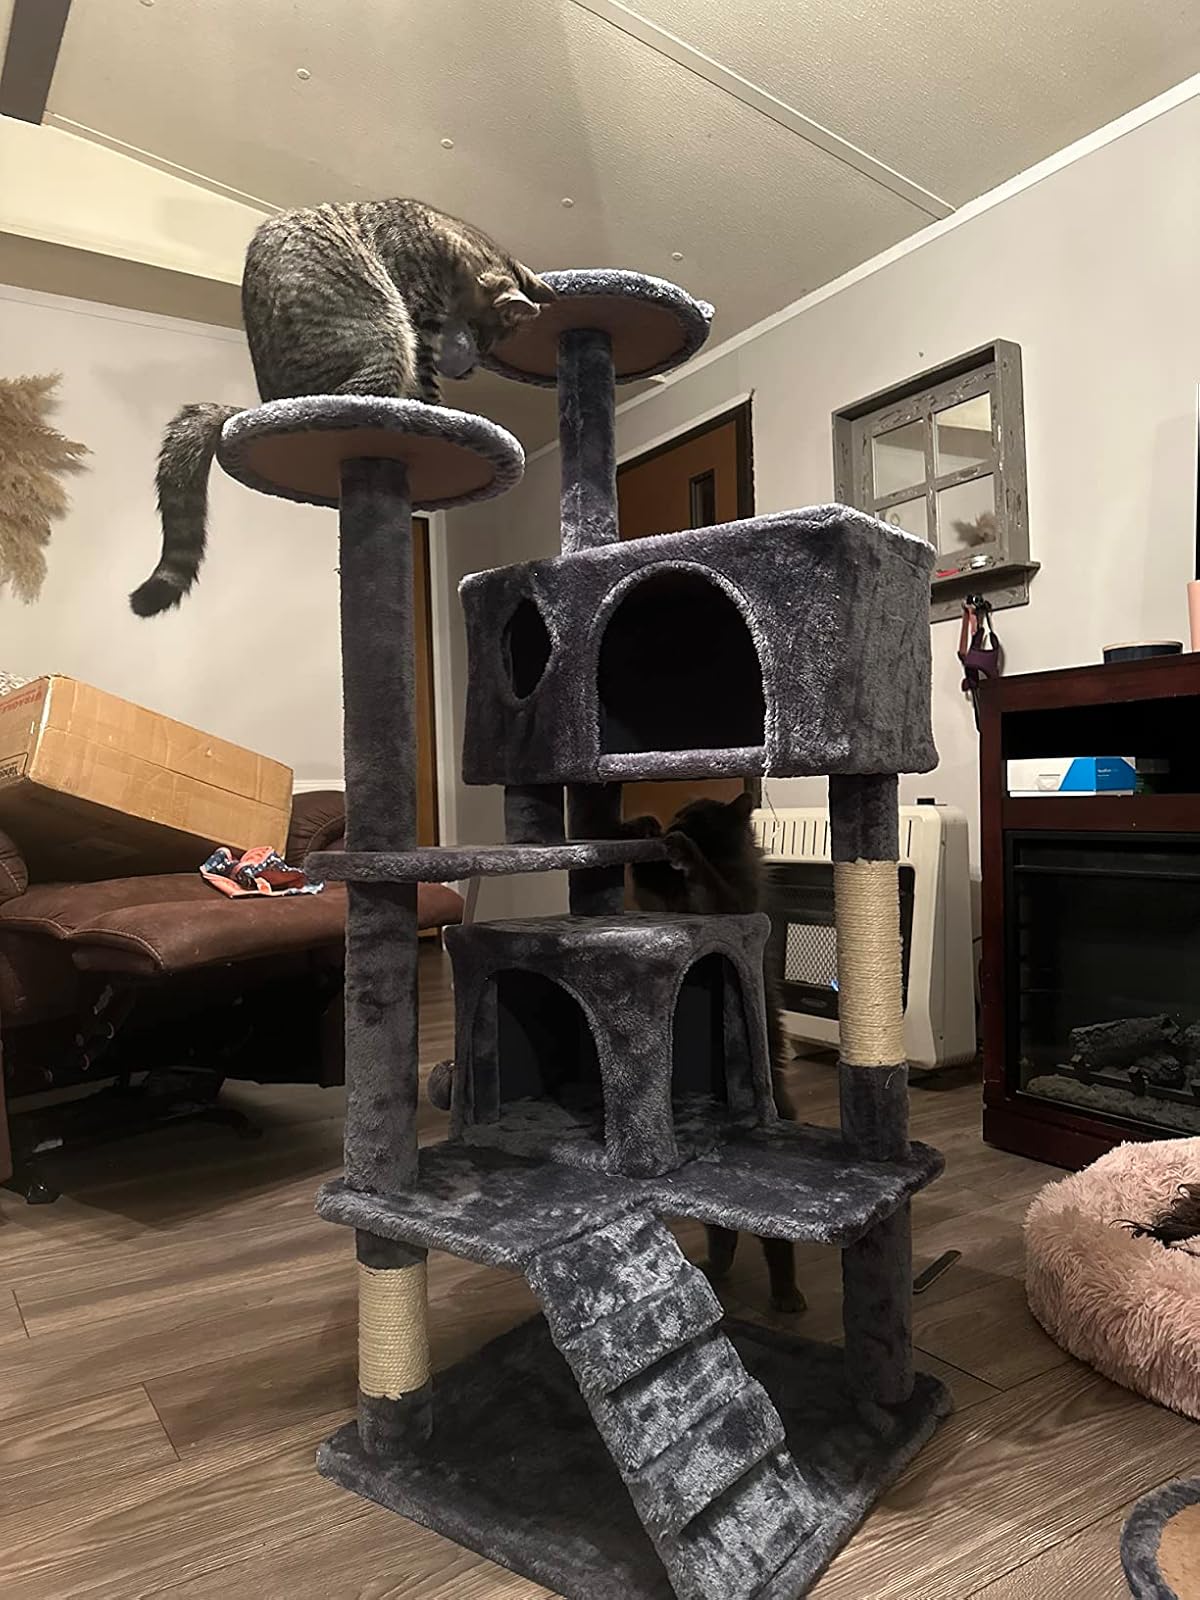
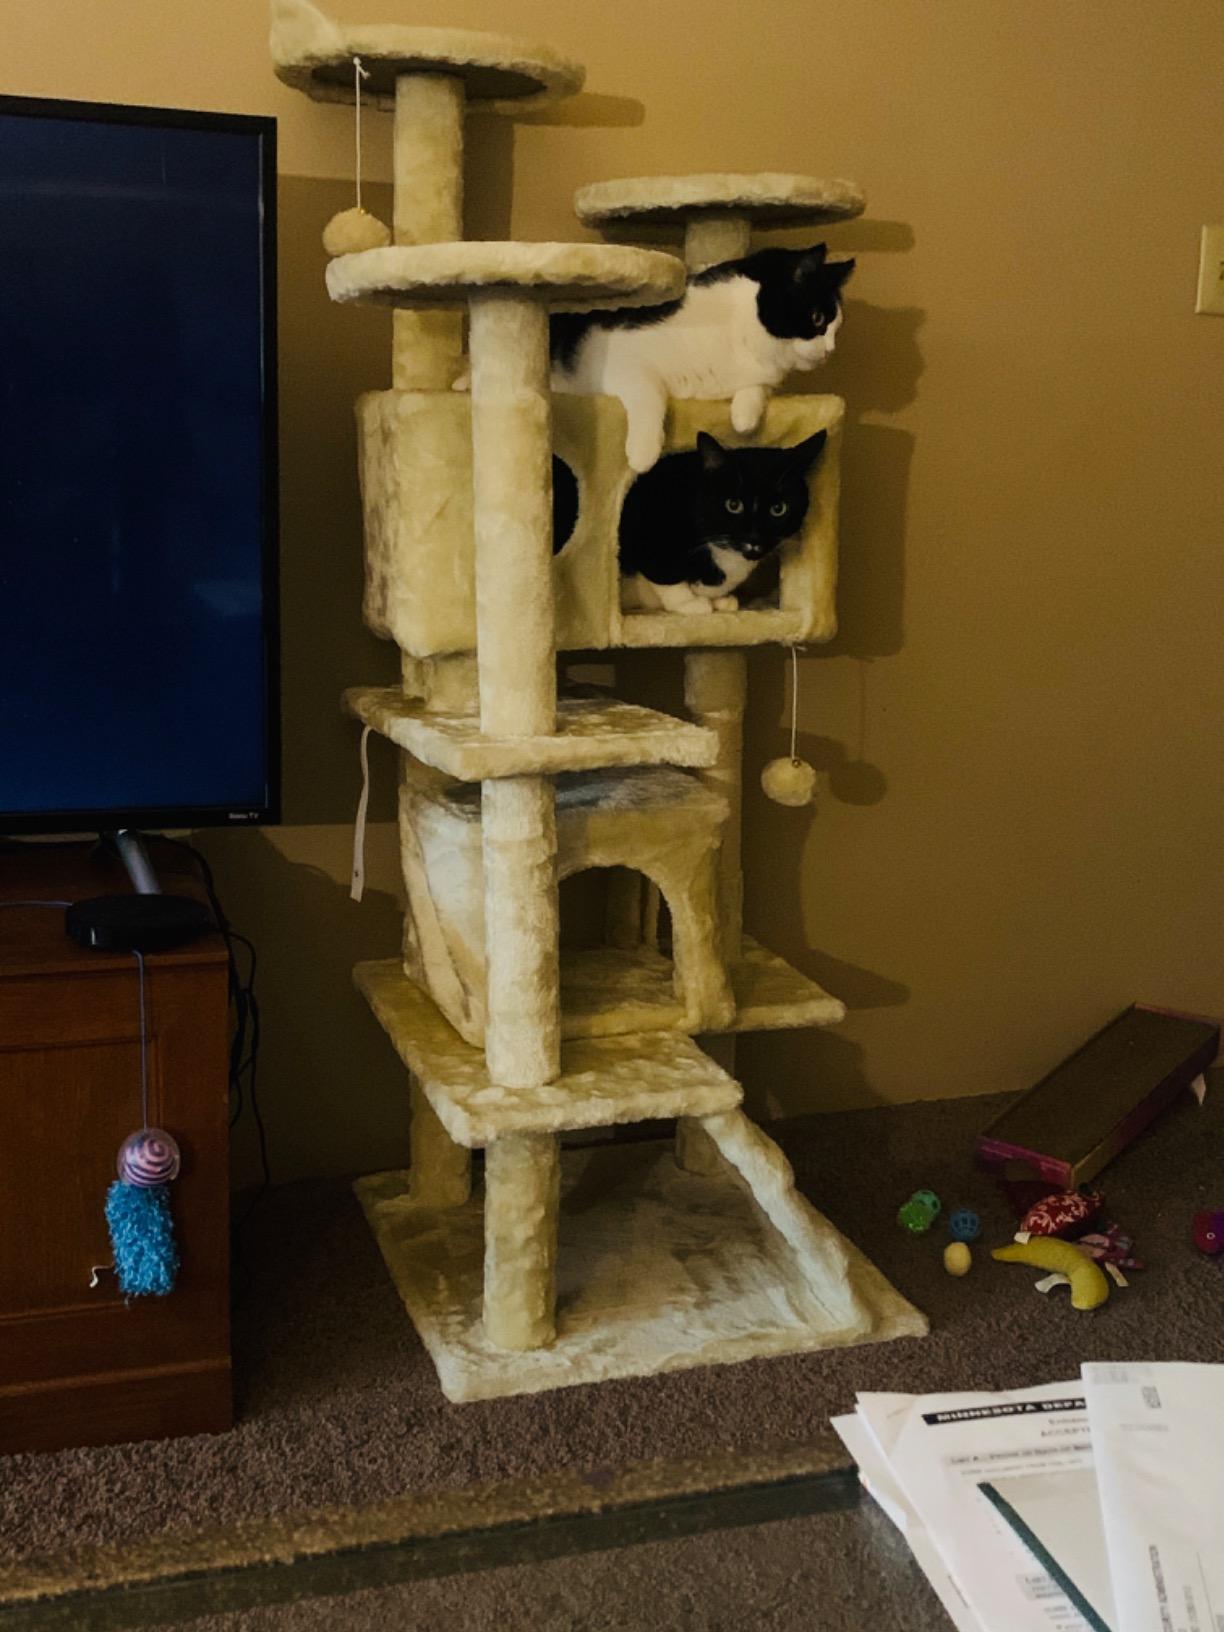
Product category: items_cat tree
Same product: no